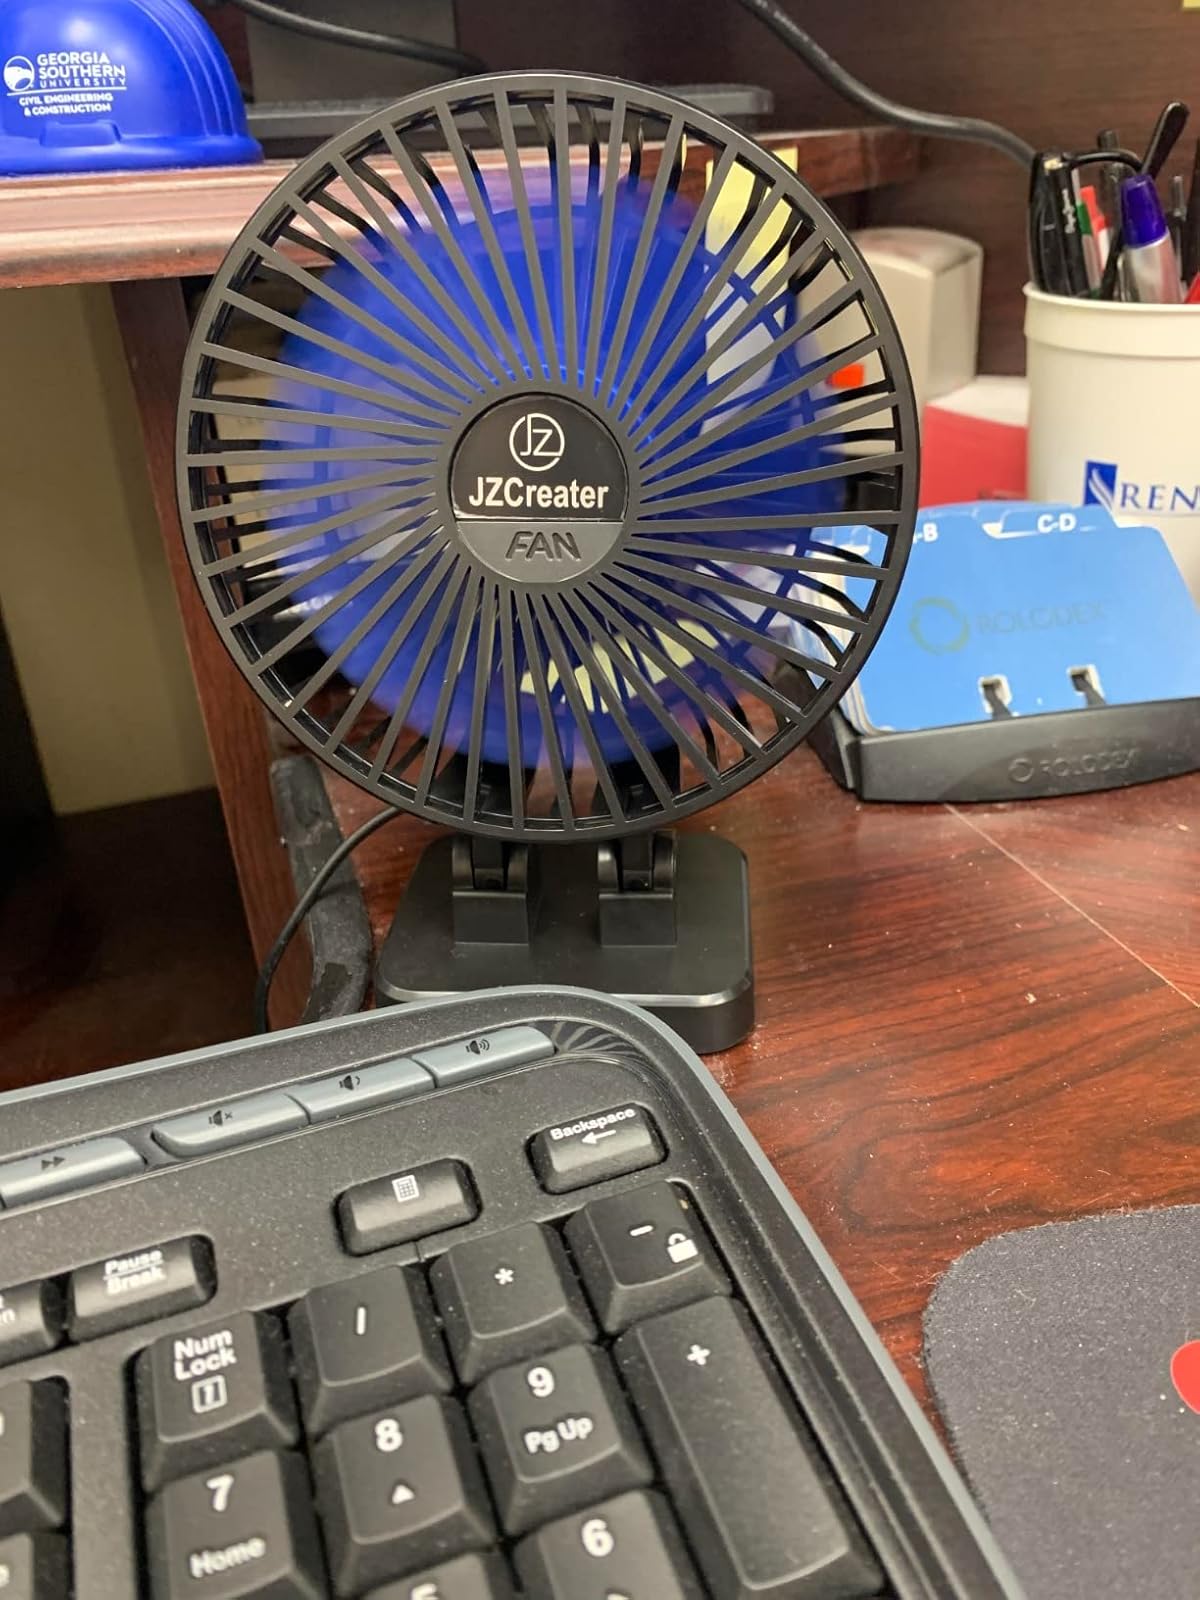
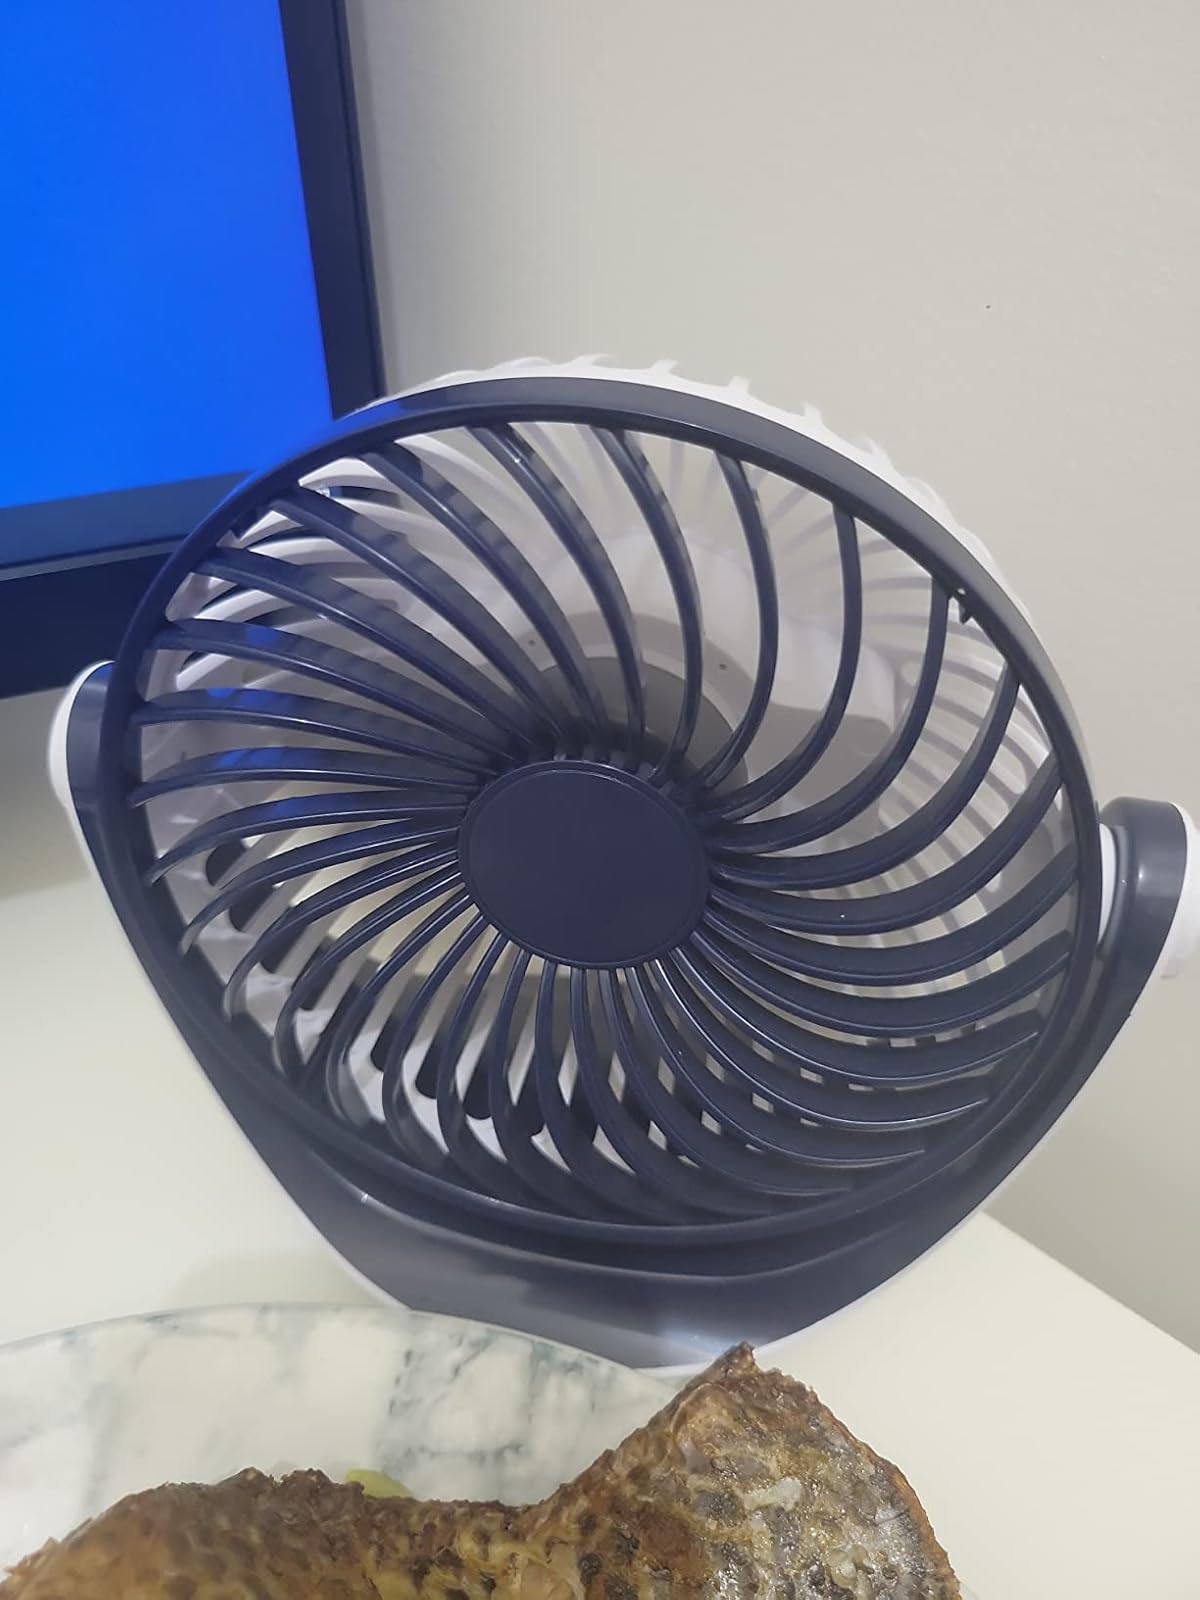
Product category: fan
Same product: no